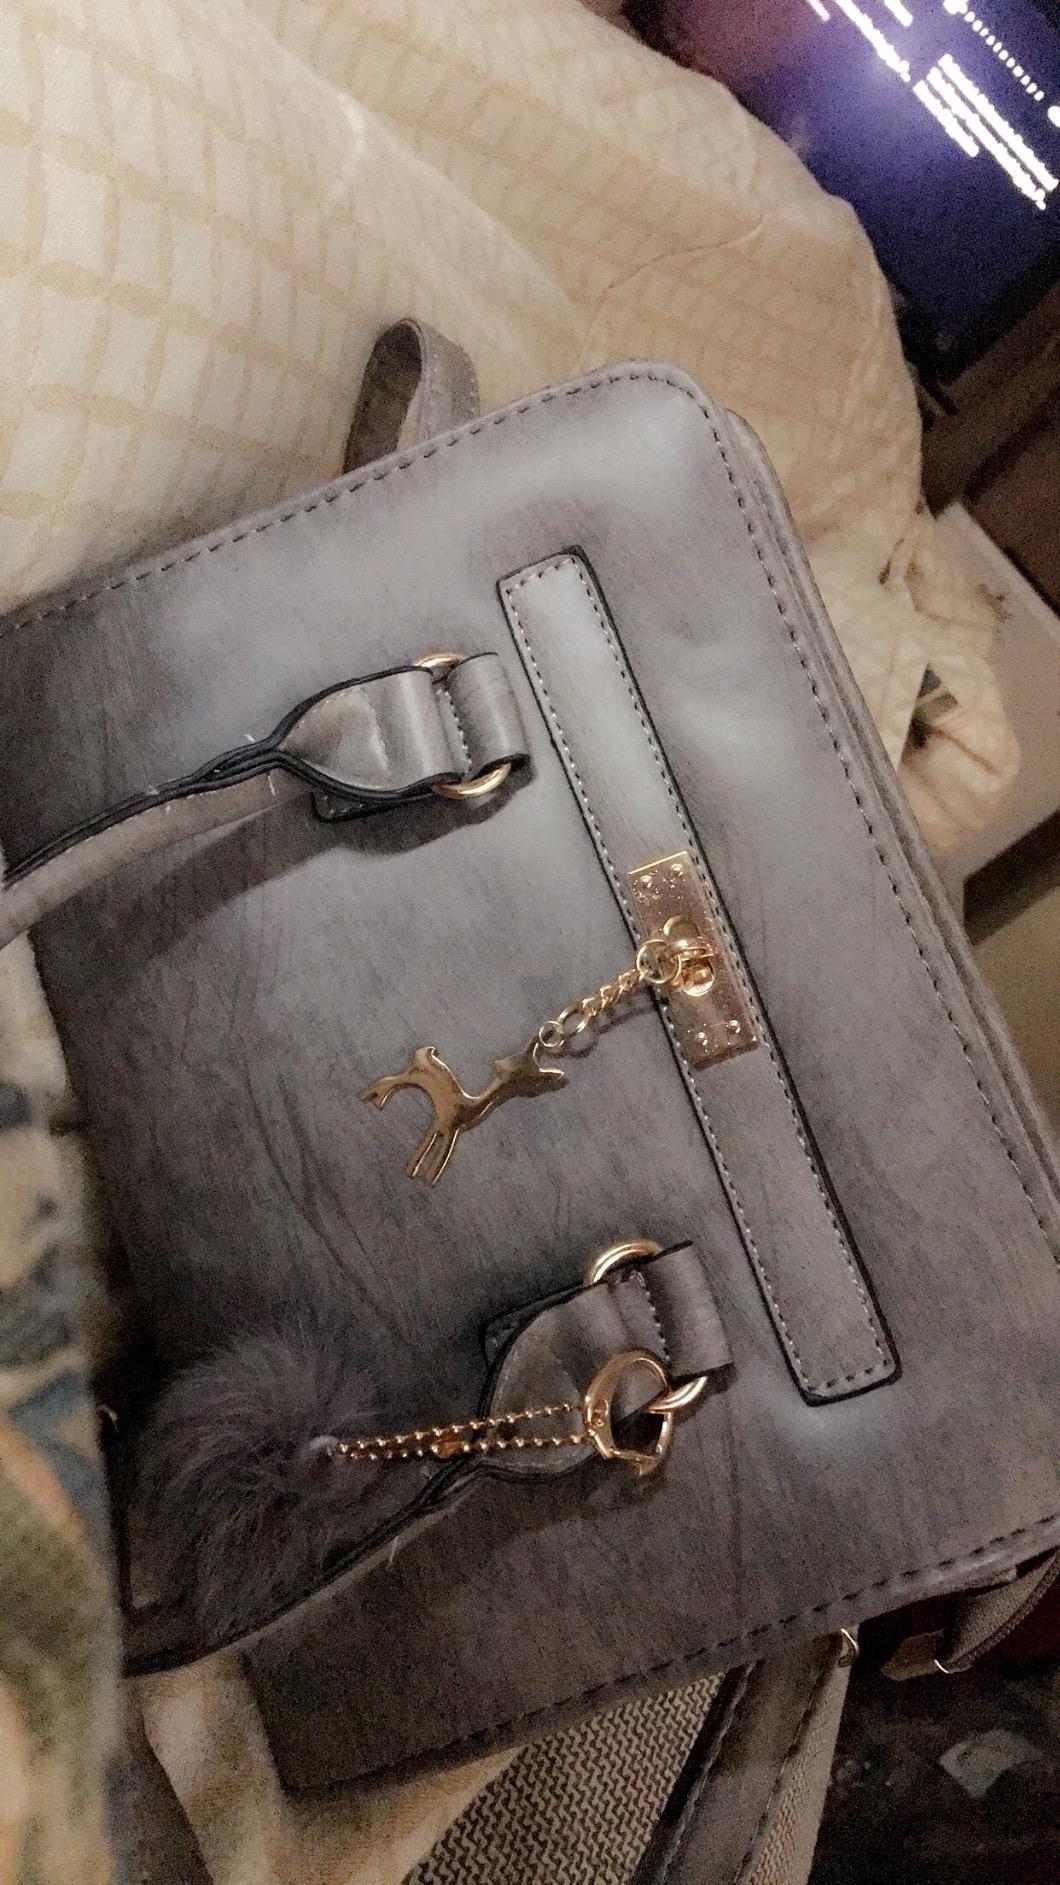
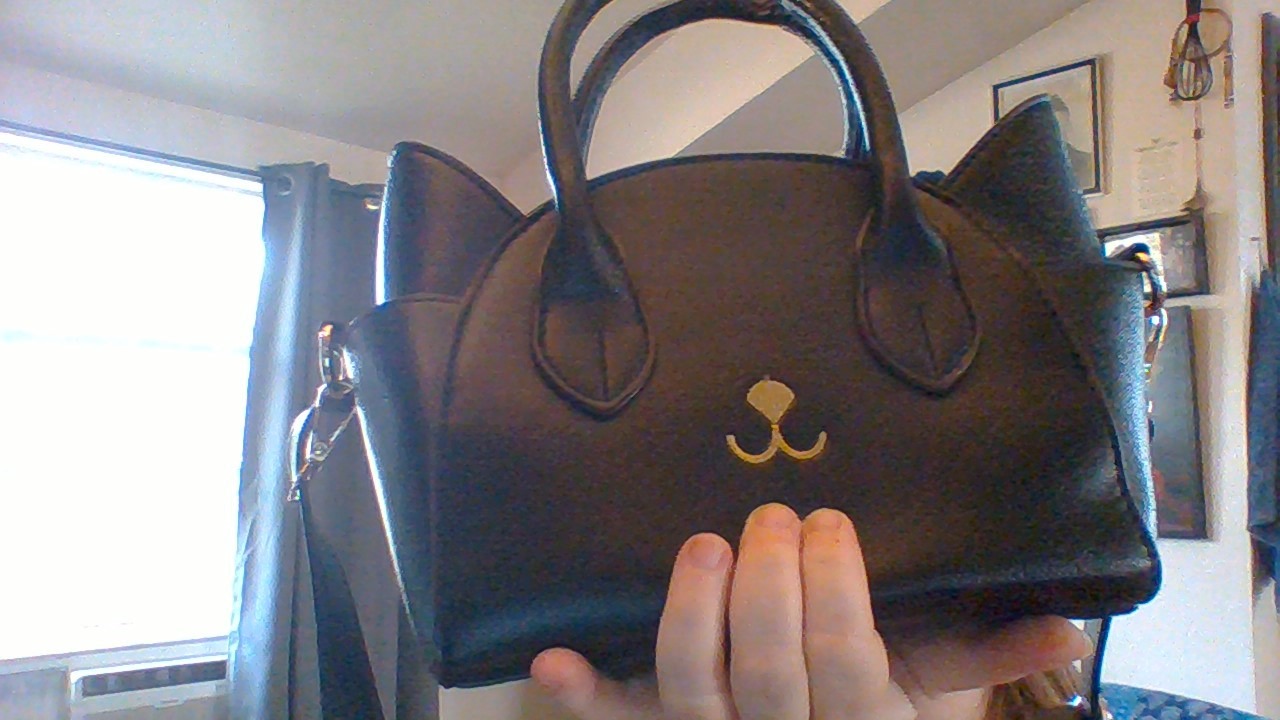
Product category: accessories_handbag
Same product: no